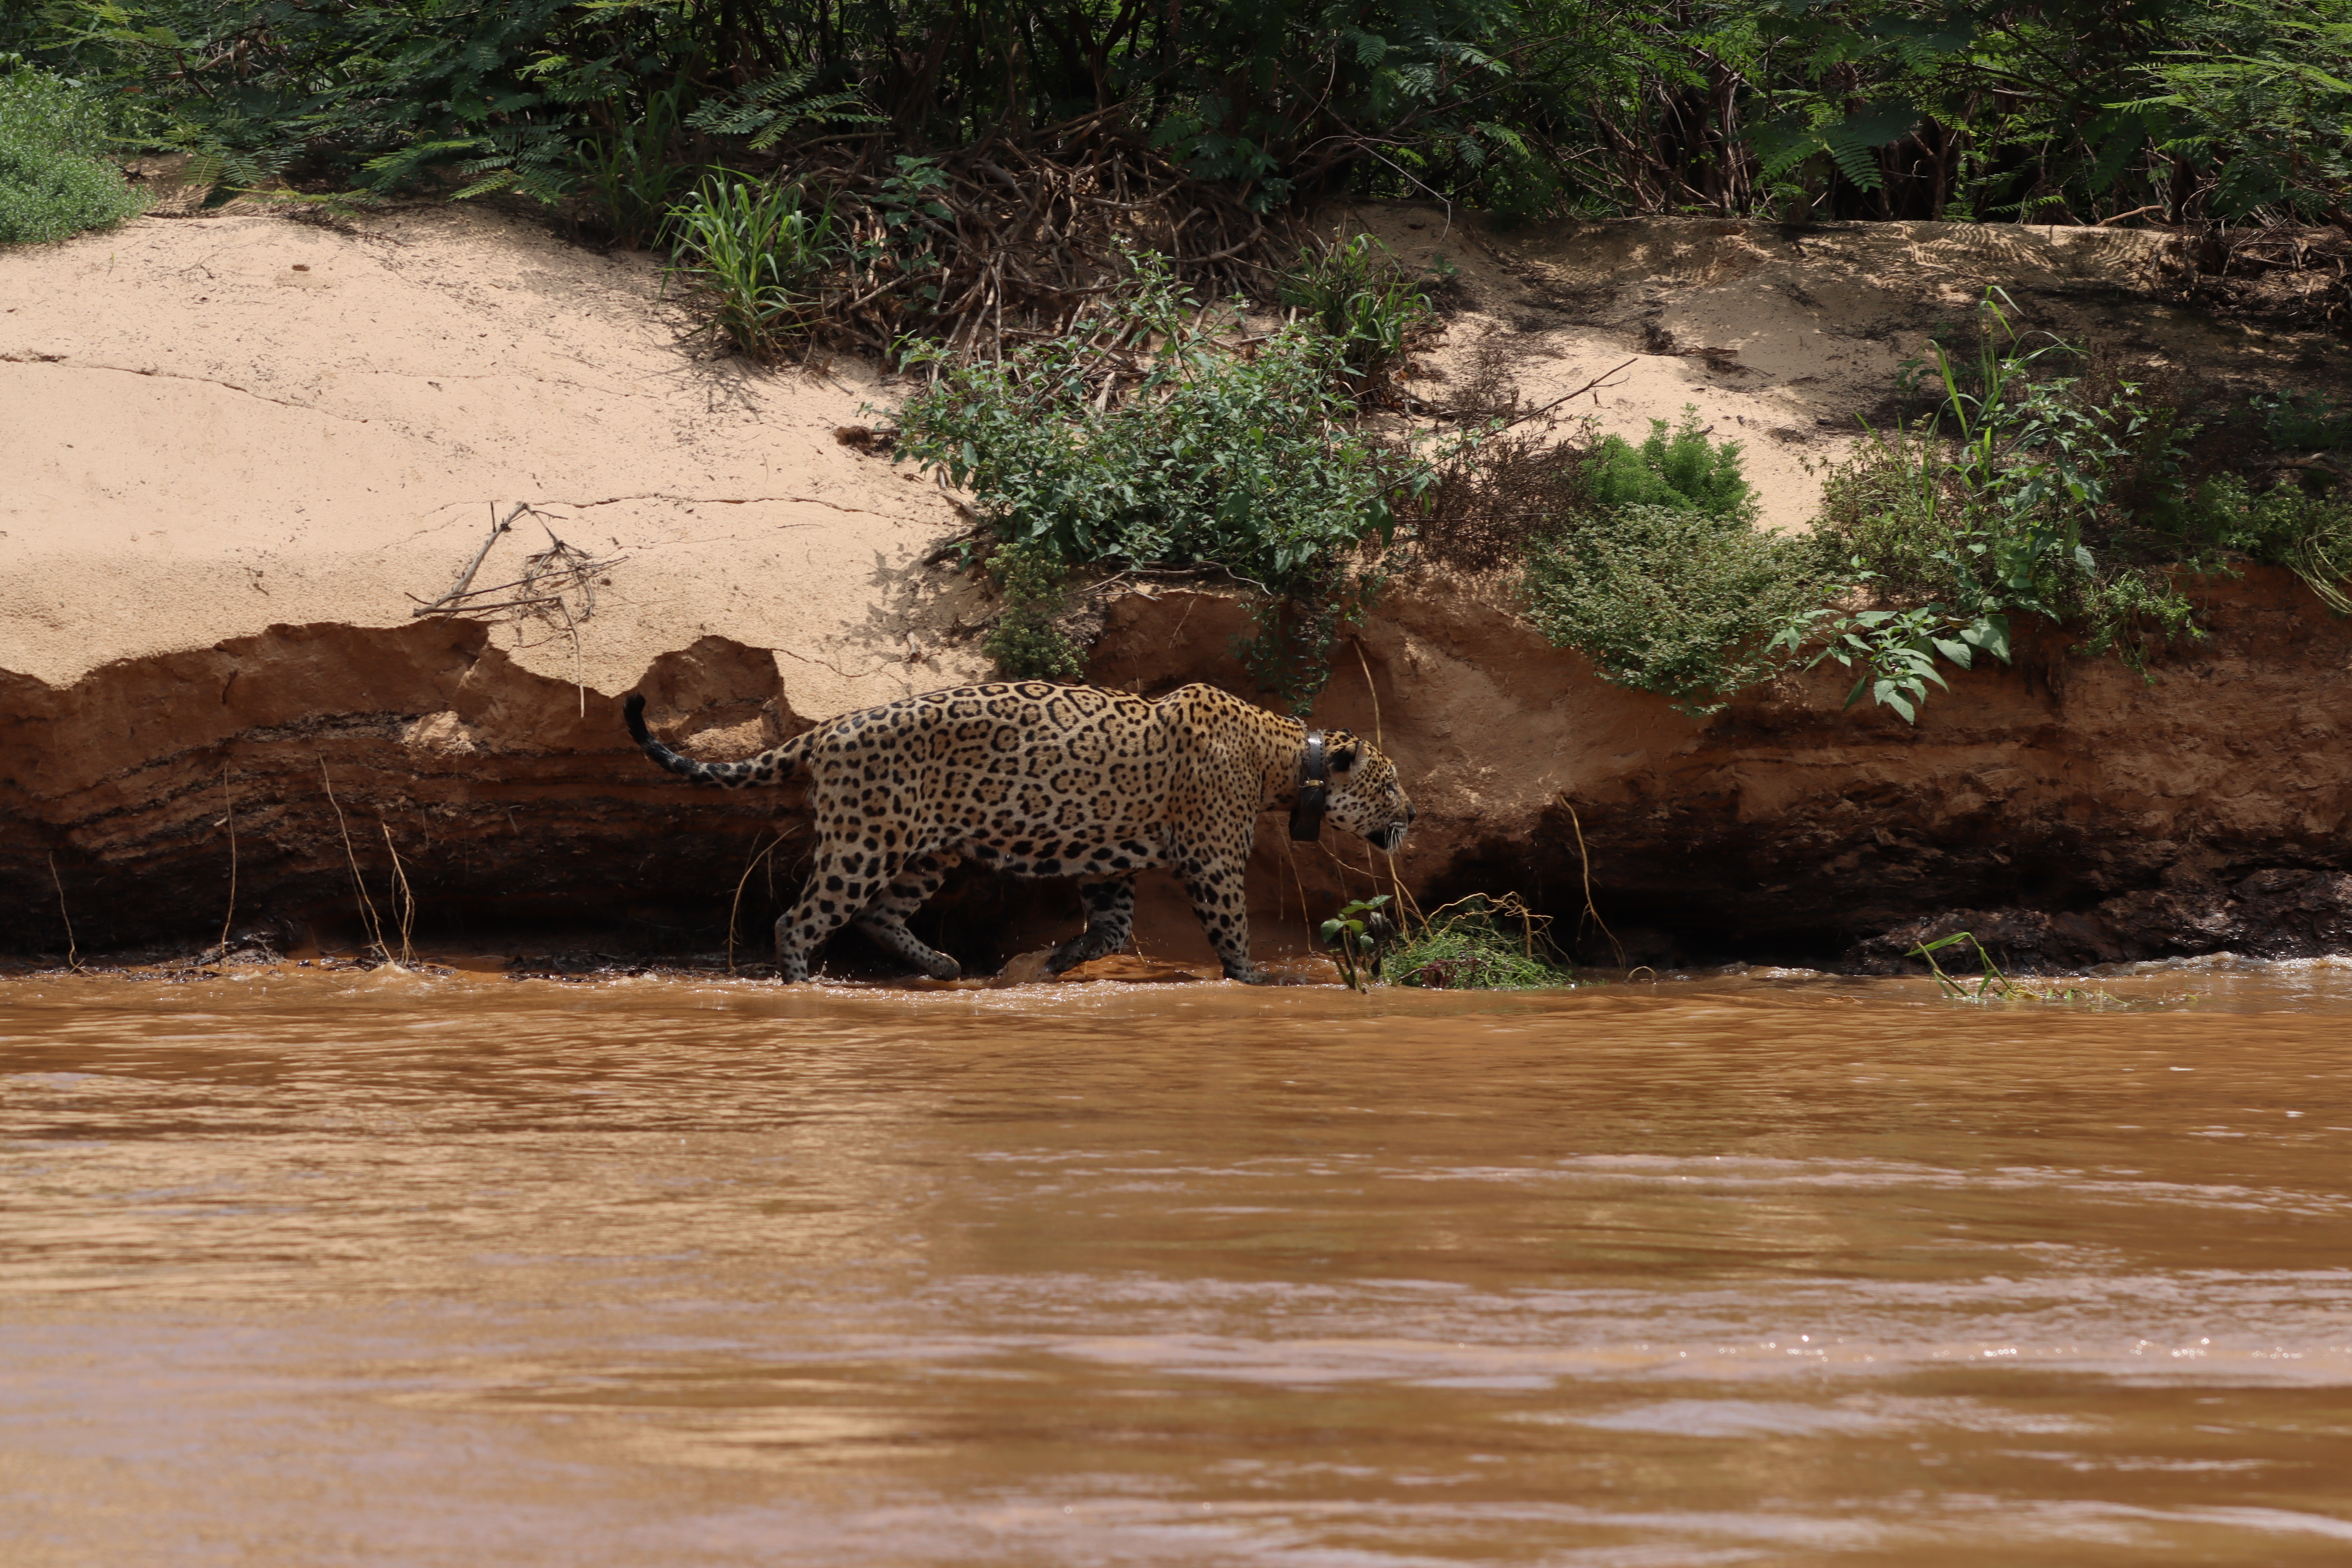
Jaguar: Ousado